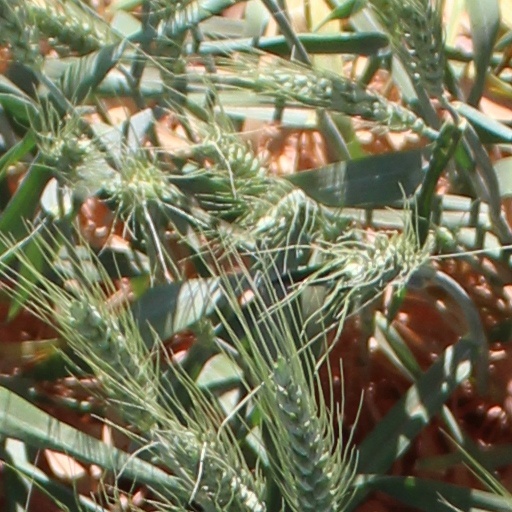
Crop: wheat